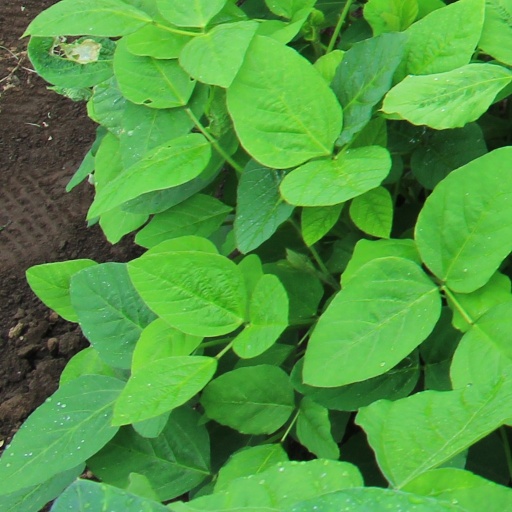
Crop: soybean